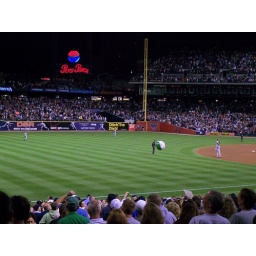
Someone dropped about 20 beach balls from the upper deck around the 6th inning.